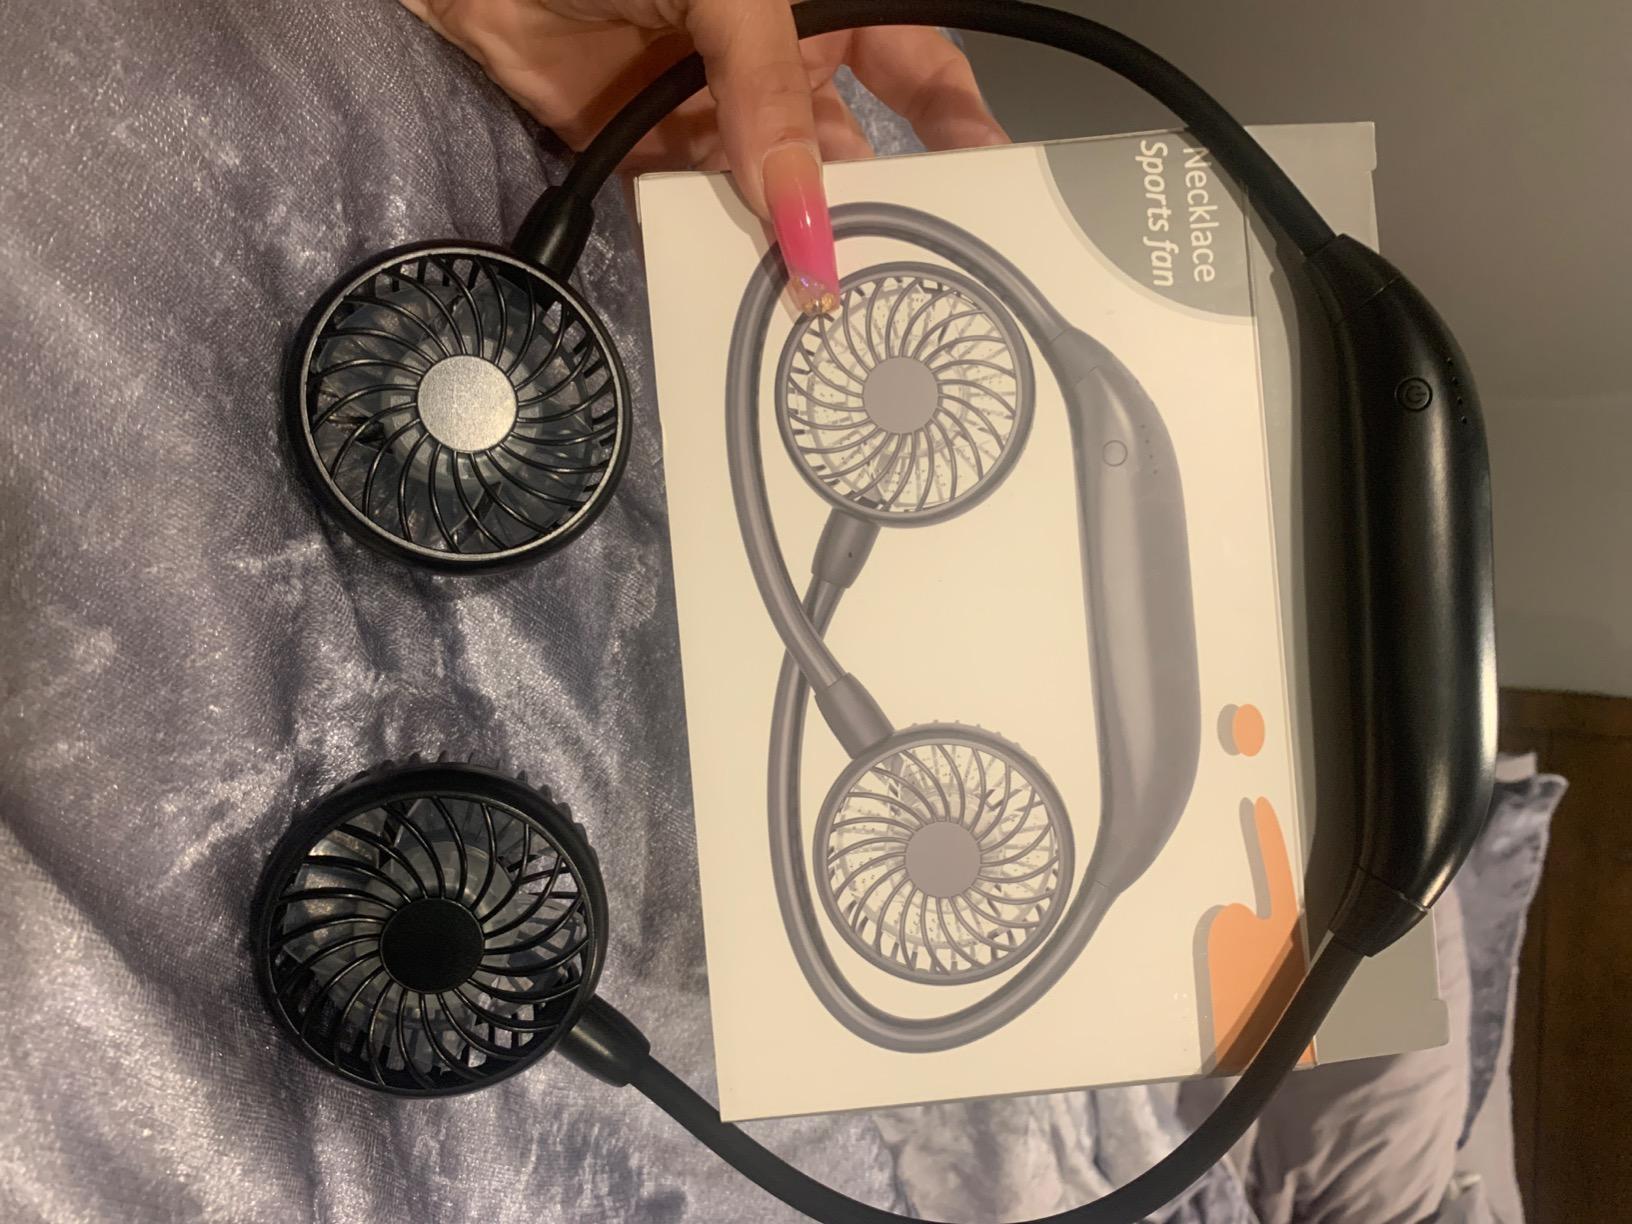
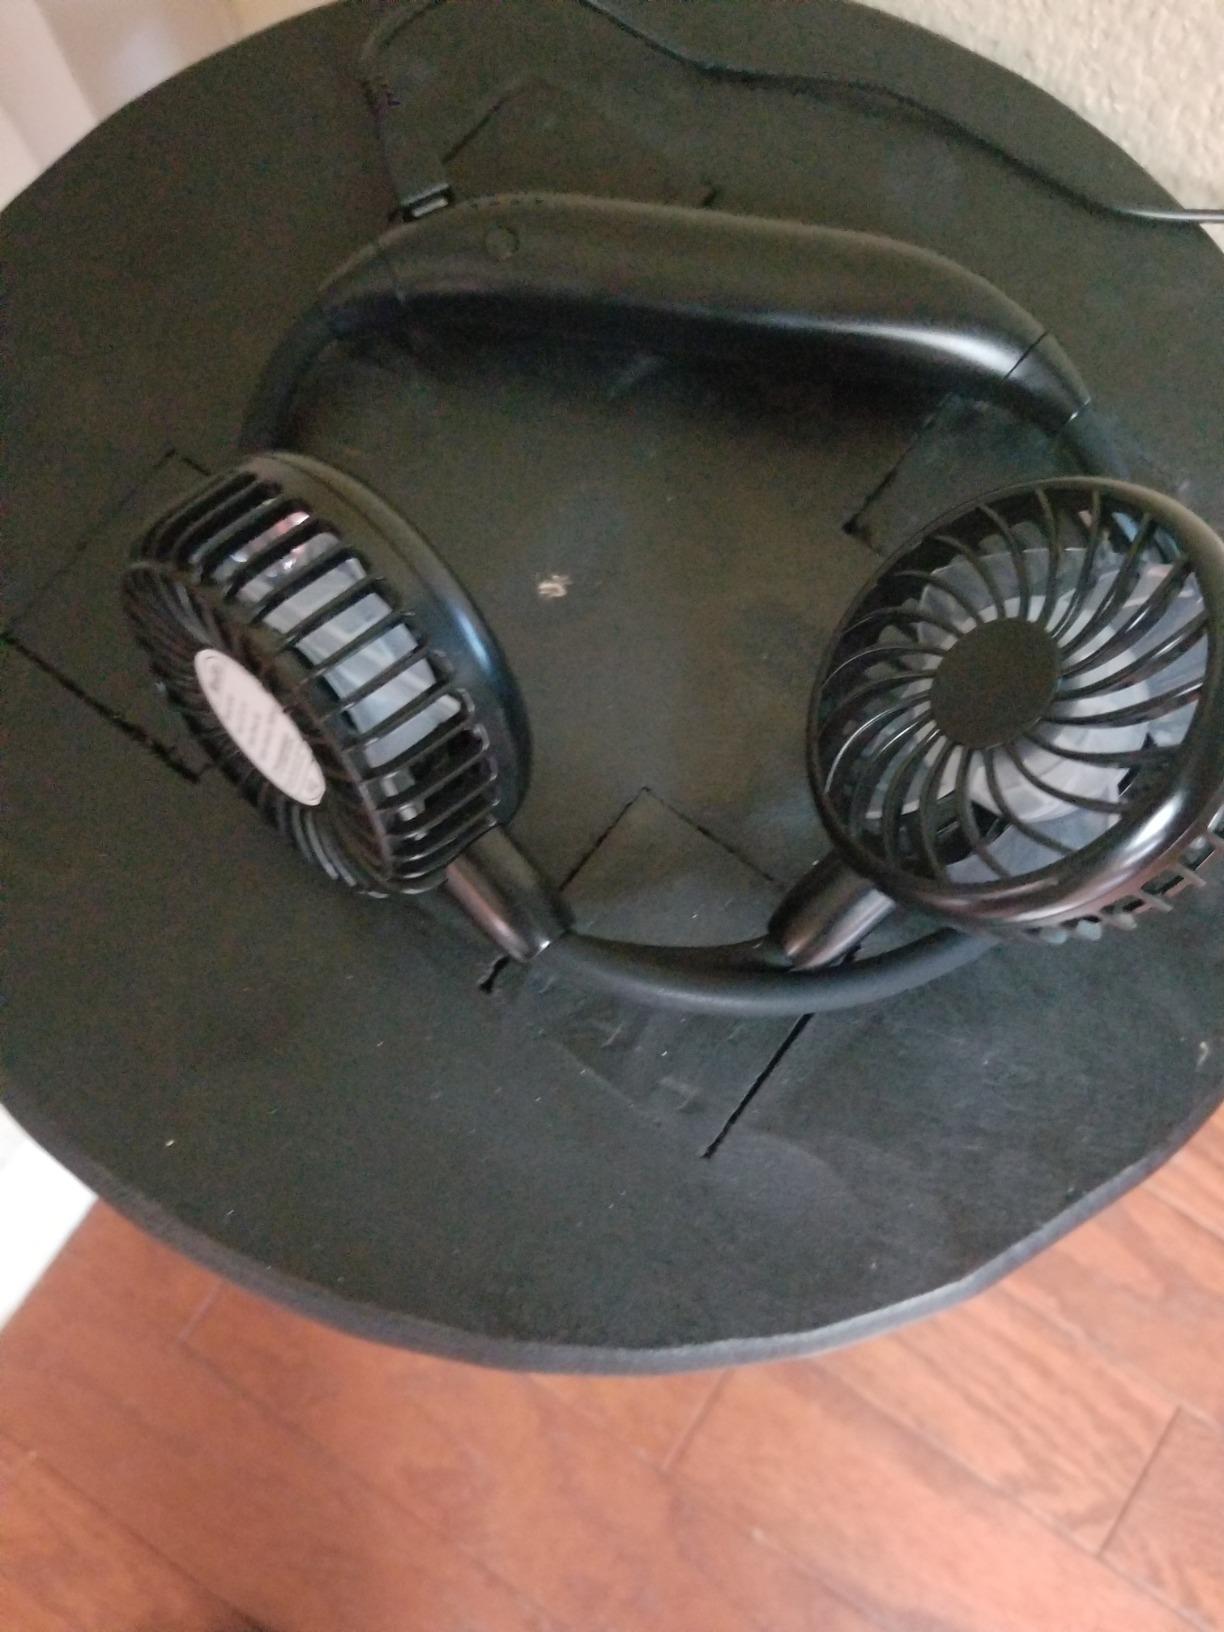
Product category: fan
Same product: yes